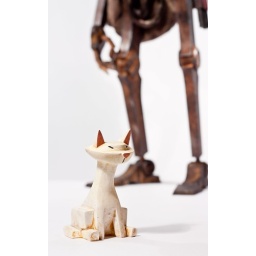
Did up my DIY Kitty in &amp;quot;classic&amp;quot; Kitty dirty white. Ready to rock and fuck.